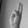
ASL letter: U